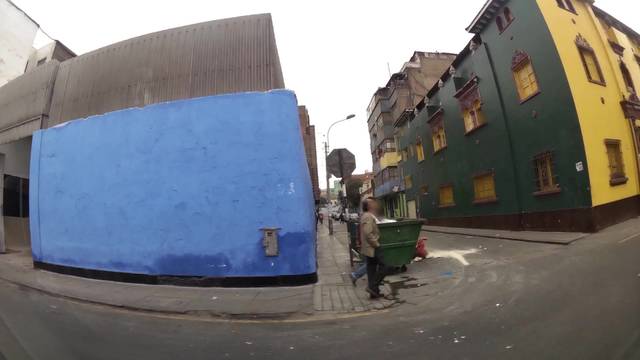
Region: Peru
Coordinates: -12.053, -77.04